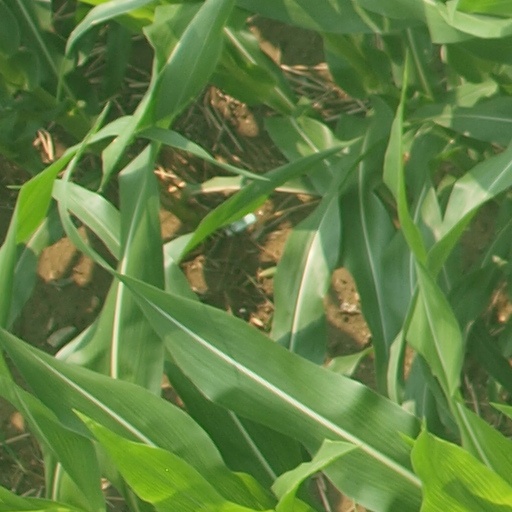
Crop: maize; corn